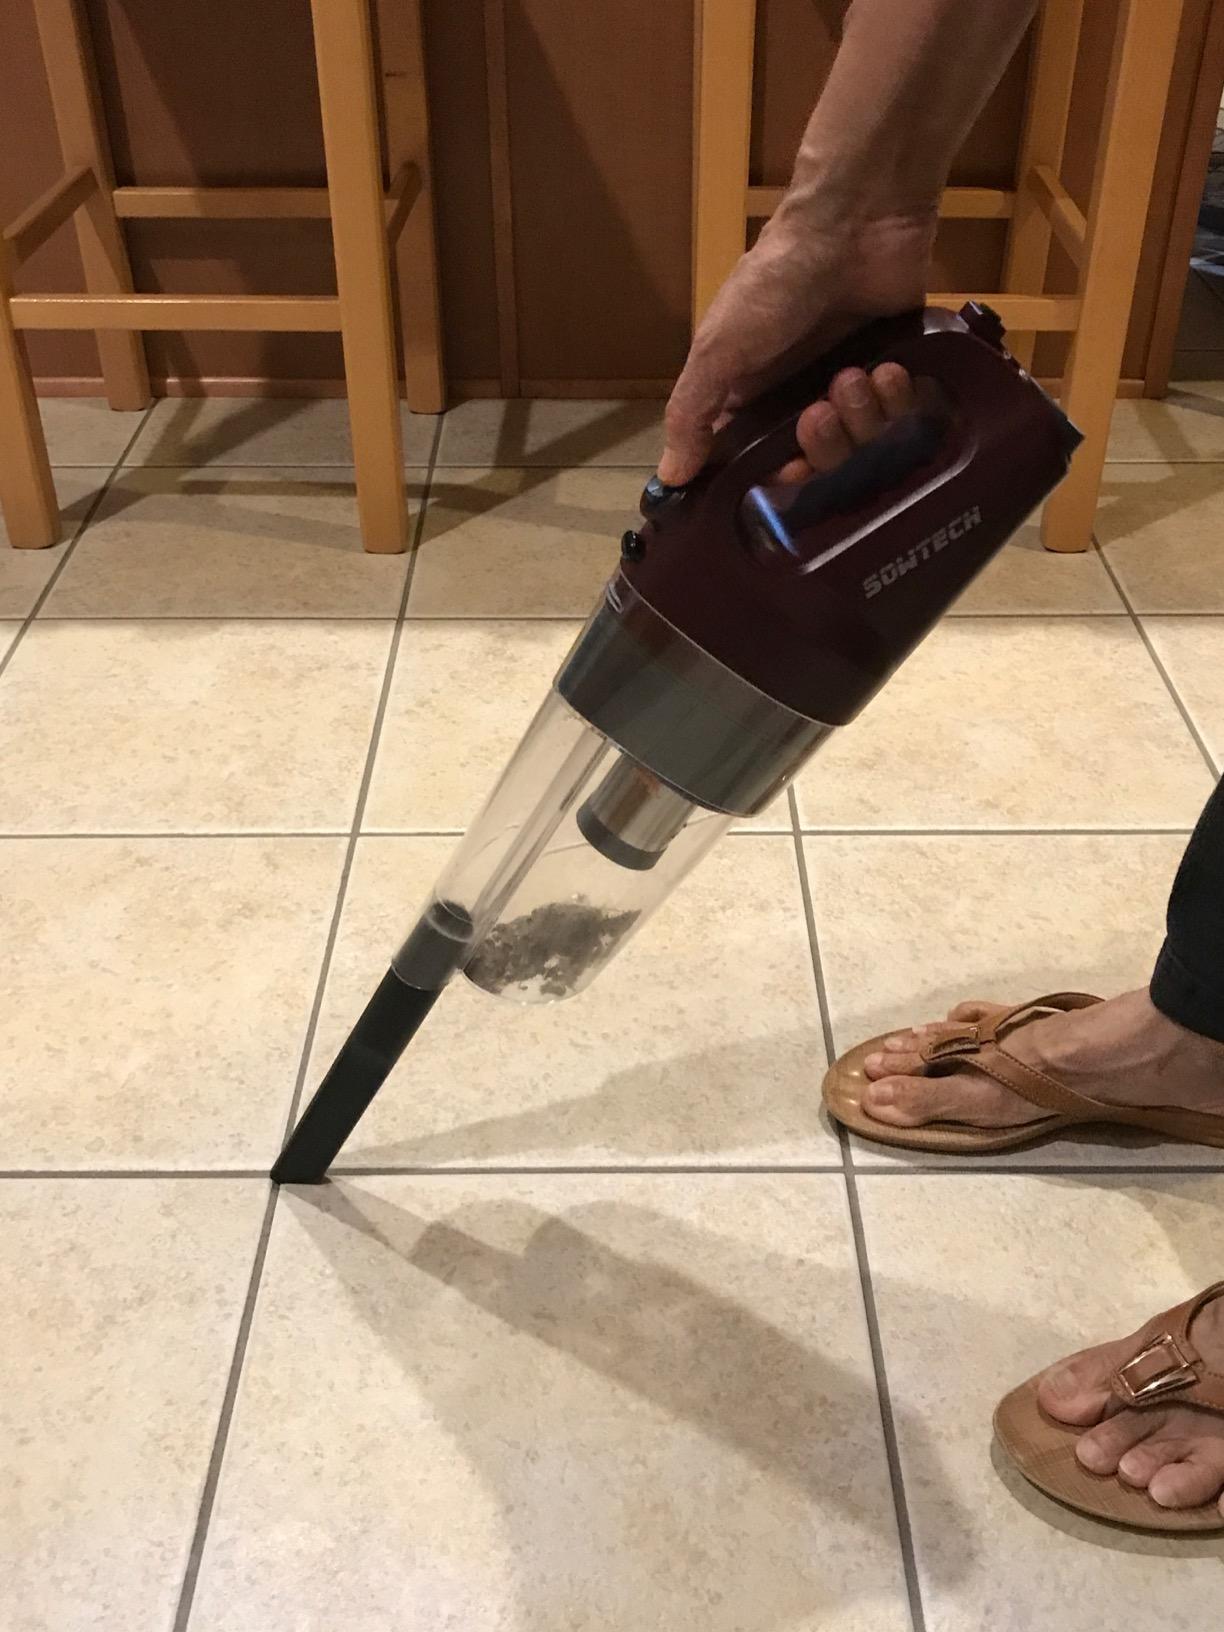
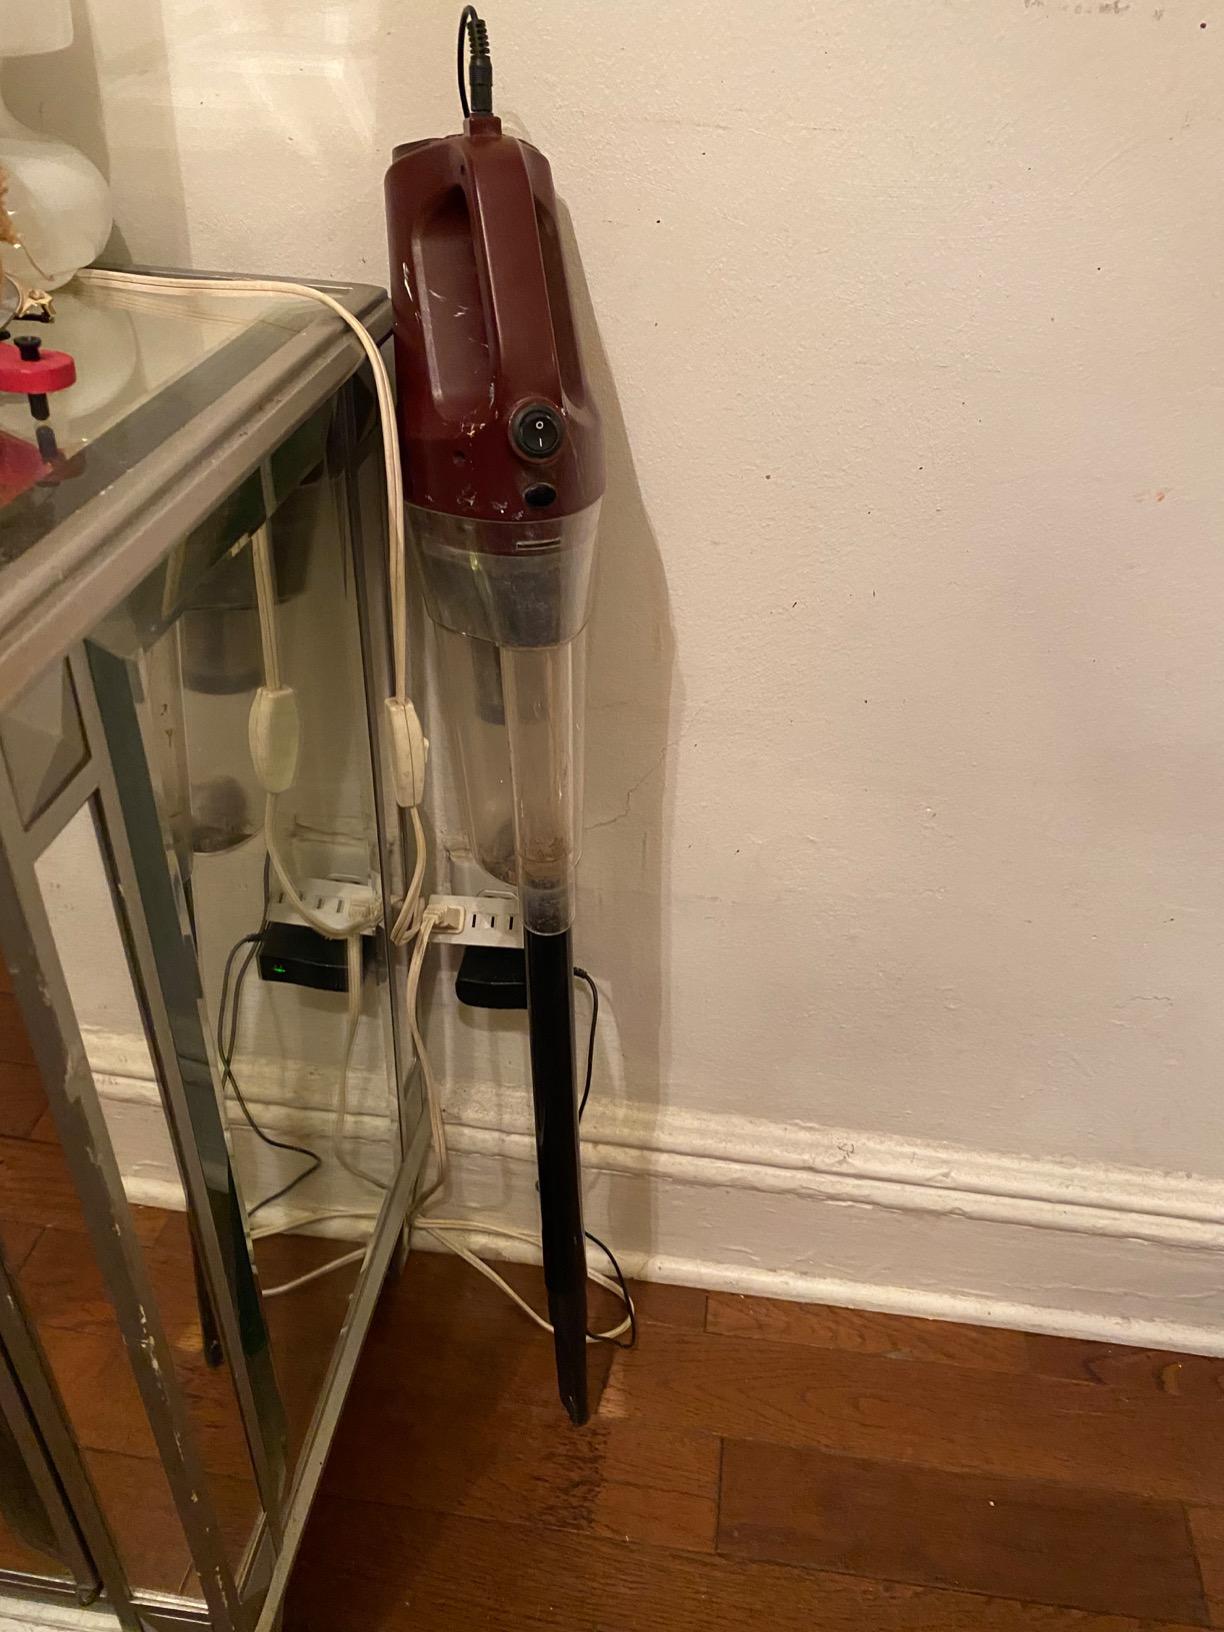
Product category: items_vacuum
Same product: yes